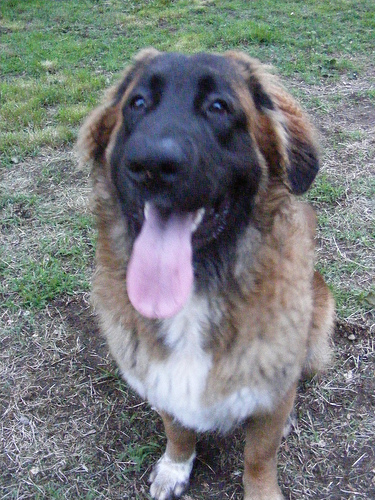
Animal: dog
Breed: leonberger